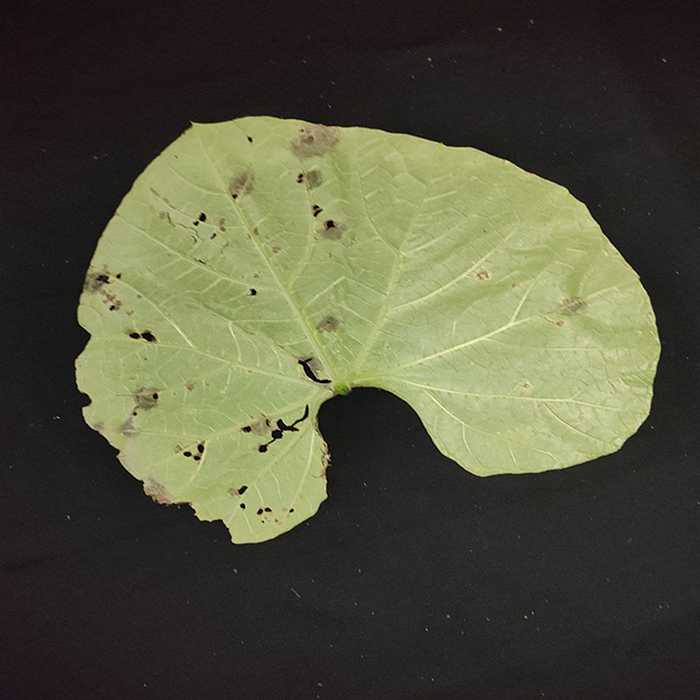
Plant: Bottle gourd
Label: Anthracnose